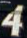
Number: 4